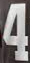
Number: 4